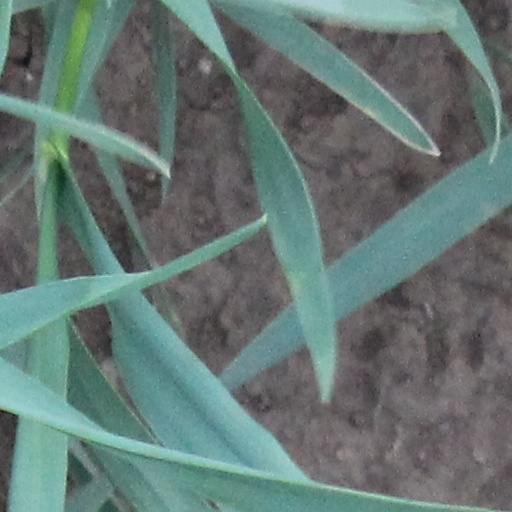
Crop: wheat